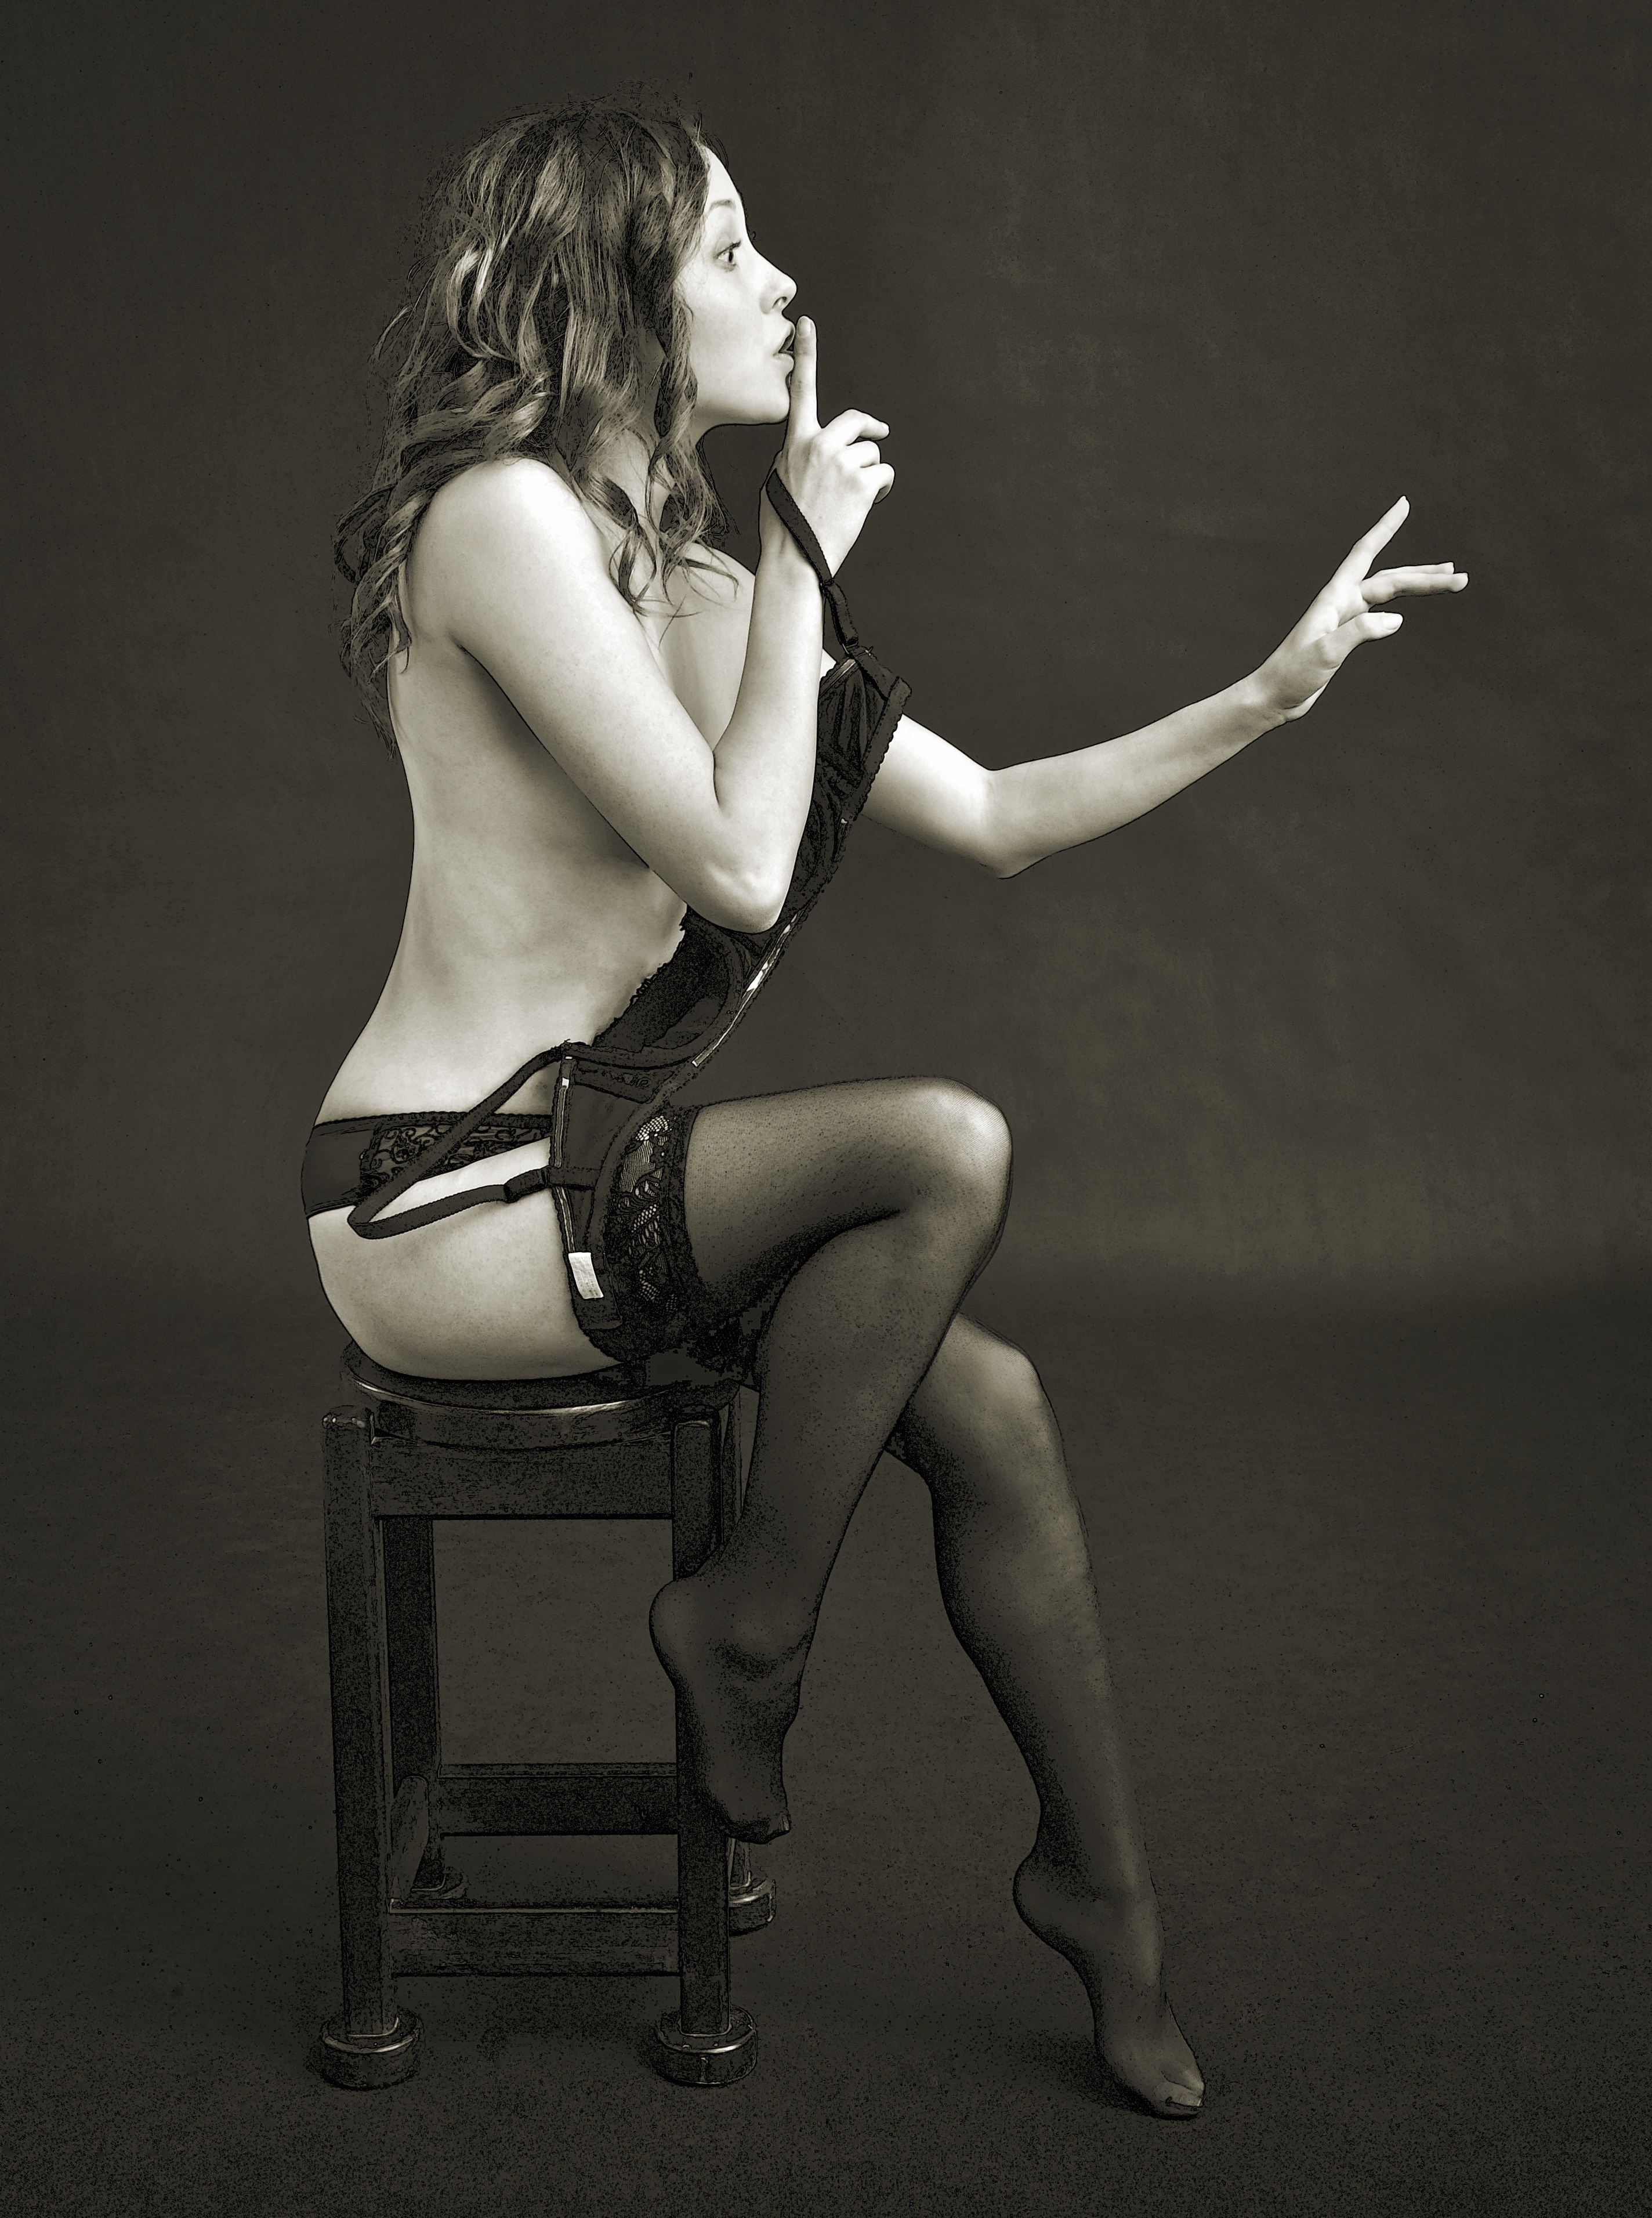
black and white, girl, woman, photography, leg, brunette, model, young, sitting, clothing, lady, performance art, sculpture, beauty, nude, character, body, anxiety, ms, photo shoot, the act of, monochrome photography, human positions, art model, modern dance, erotic dance, silencing